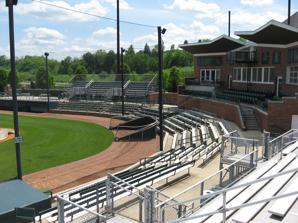
Building: Bob Wren Stadium
Country: United States of America
Year built: 1998
Bob Wren Stadium Location Athens, Ohio Owner Ohio University Operator Ohio University Capacity 4,000 Field size Left Field - 340 ft. Left Field Alley - 380 ft. Center Field - 405 ft. Right Field Alley - 380 ft. Right Field - 340 ft. Surface Natural Grass Construction Broke ground 1997 Opened April 18, 1998 Construction cost $2 million USD Architect various Tenants Ohio Bobcats ( NCAA ) (1998–Present) Southern Ohio Copperheads ( GLSCL ) (2002–Present) Bob Wren Stadium is a baseball stadium located in Athens, Ohio on the campus of Ohio University .  It is home field for the Ohio Bobcats since opening on April 18, 1998 and Southern Ohio Copperheads since 2002. The Bobcats opened the facility by defeating the Bowling Green Falcons 4–1 in front of 1,389 fans. Bob Wren Stadium features many modern amenities and hosts capacity for 4,000 spectators. The stadium has 100 chairback seats that are part of the VIP club, named the Baumholtz Club in honor of former Ohio baseball player Frank Baumholtz. In addition, there are around 1,000 bleacher-back seats in the stadium and another 1,000 seats of regular bleachers. Down both the third and first base lines there are two grassy knolls that are capable of seating up to another 1,000 fans. There are two concession stands available with traditional ballpark fare, and members of the Baumholtz Club have access to a private lounge that serves more upscale food items. The press box provides multiple phones and computer lines for members of the media. There are also two radio broadcast booths and one television broadcast booth available. The stadium has undergone several modifying enhancements since opening. In 2003, a large Daktronics digital scoreboard was added to the outfield of the stadium. That same year, heated batting cages were added to the northeast of the stadium, allowing Bobcat players to practice inside during cold weather. Lights were installed in 2004. As a result of this new addition, 15 of Ohio's 28 home games in 2005 were played at night. In the fall of 2018, the playing field underwent an extensive renovation to replace the existing natural infield with the new Nicholson Family Turf. The stadium is named for former Bobcat head coach Bob Wren, who held the highest all-time winning percentage of any Ohio baseball coach. The field is named after former Ohio Basketball coach Dutch Trautwein . In addition to serving as the home of Ohio Bobcats baseball, Bob Wren Stadium is home to the Southern Ohio Copperheads of the Great Lakes Summer Collegiate League and is the home of the state American Legion baseball tournament every year. See also List of NCAA Division I baseball venues References